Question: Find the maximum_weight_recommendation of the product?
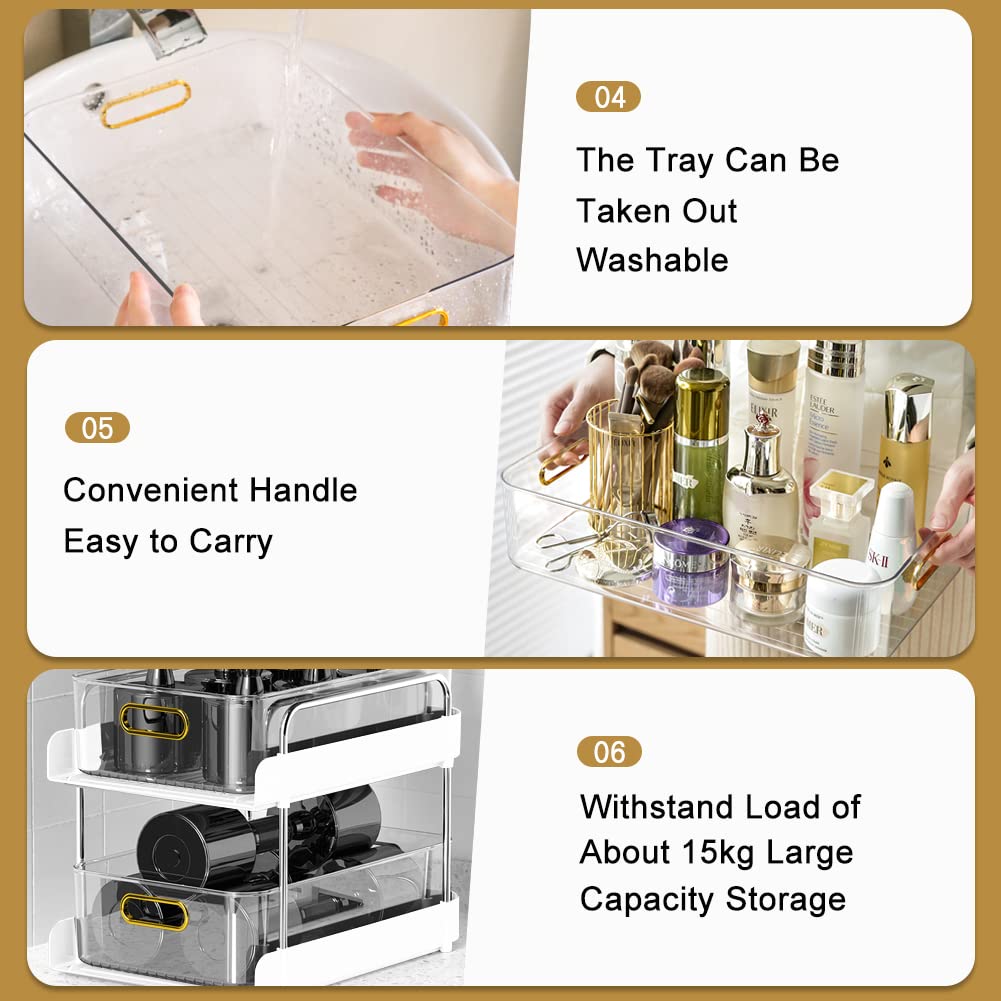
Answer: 15.0 kilogram